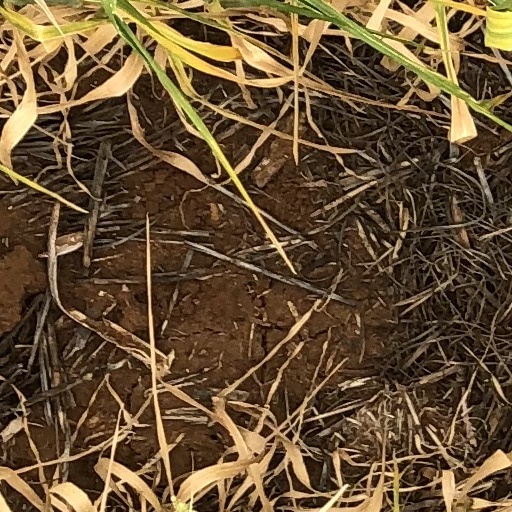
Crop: wheat